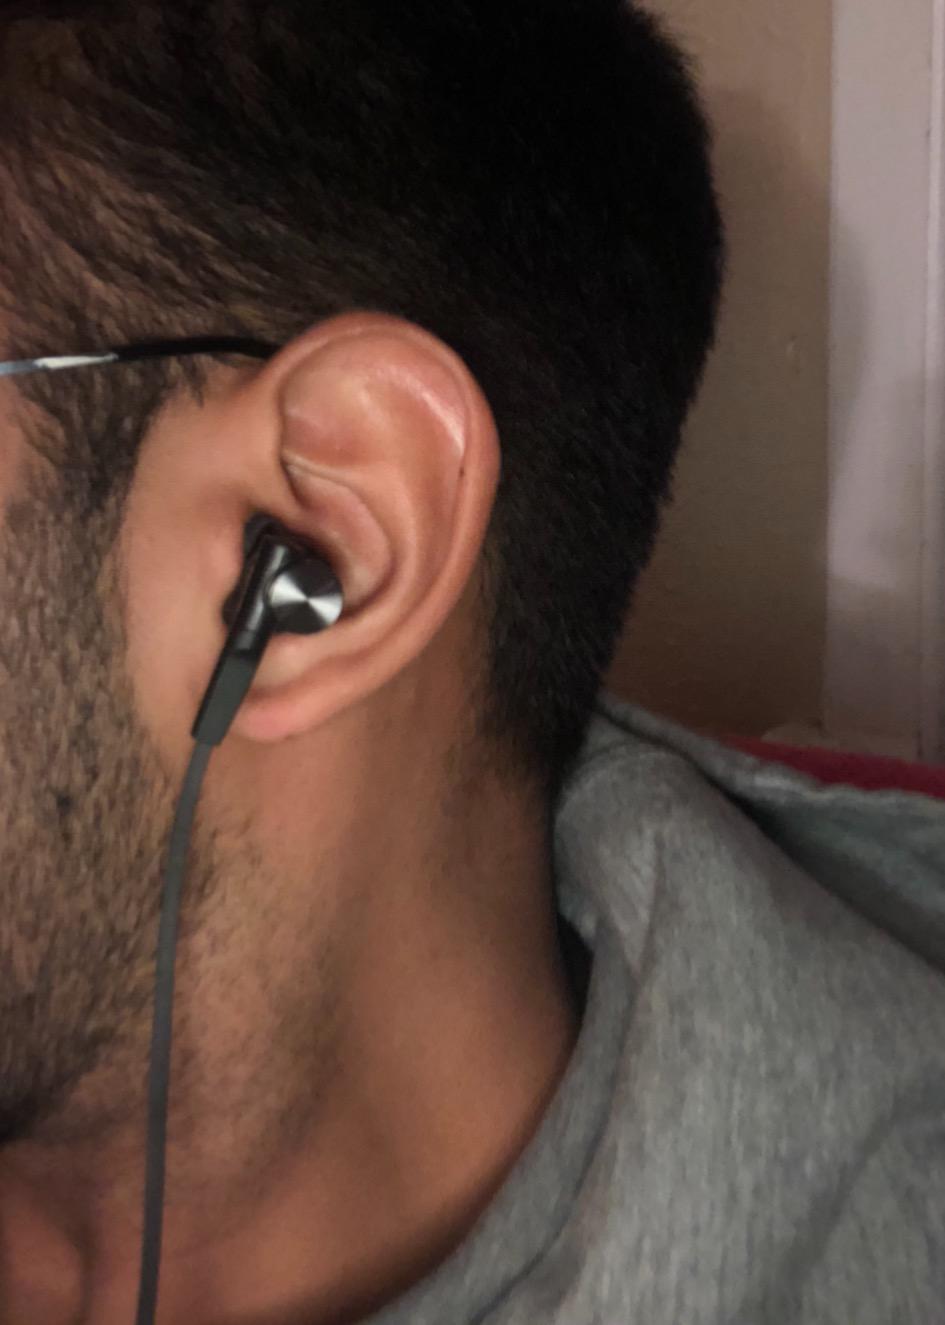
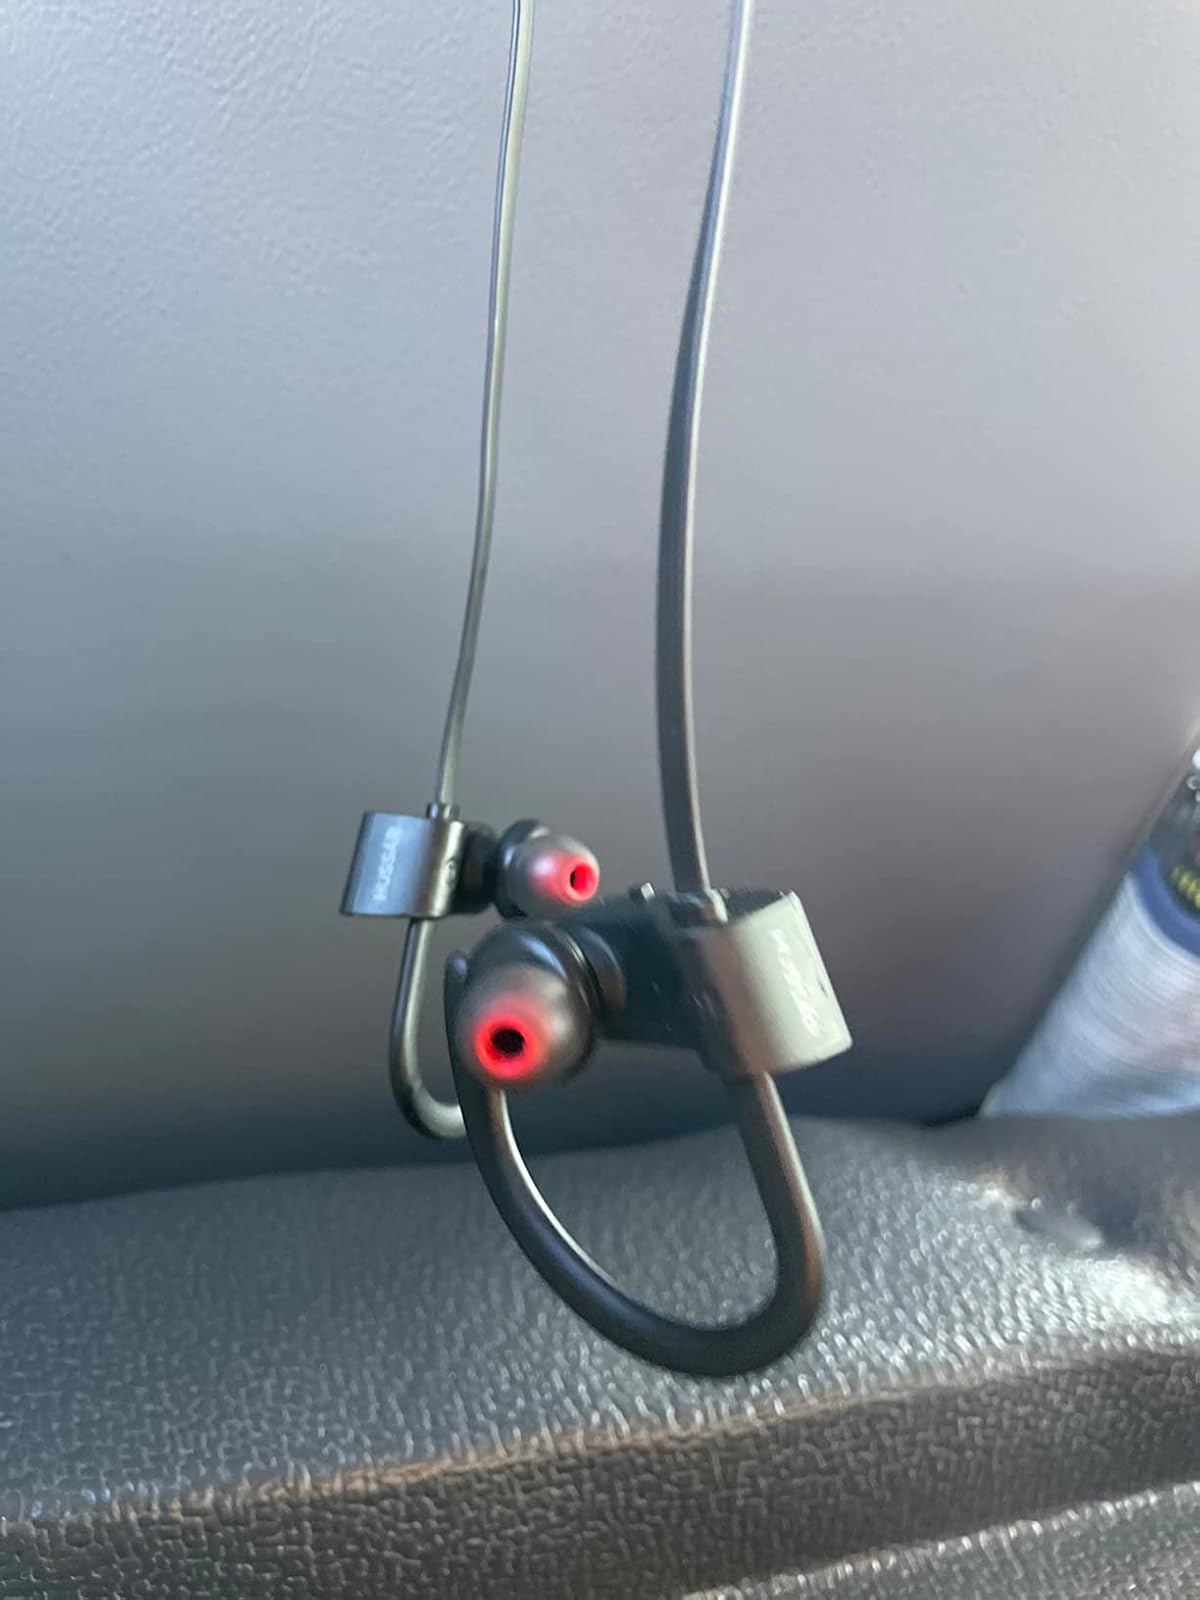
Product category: headphones
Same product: no